Implant induction welding of thermoplastics

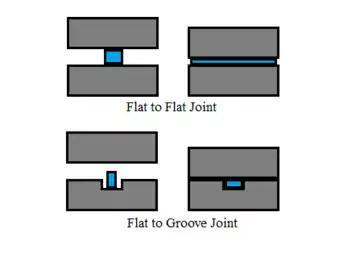
A flat to flat and flat to groove joint used in implant induction welding.

Weld time will vary based on the joint size, the volume of susceptible implant material, and the power and frequency. Cycle times can be very fast since no preheating is needed, and heat generation happens exclusively at the weld joint. This also benefits the cooling time. With little heat wasted on the bulk of the part, cooling is brief. Under 1 second for some applications.